Gareth Johnson

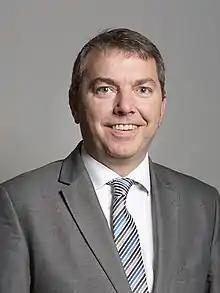
Official portrait, 2019

Gareth Alan Johnson (born 12 October 1969) is a British politician and former lawyer who served as the Member of Parliament (MP) for Dartford from 2010 to 2024. A member of the Conservative party, he served as Parliamentary Under-Secretary of State for Courts from September to October 2022 in the Truss ministry. Johnson previously served as a Lord Commissioner of the Treasury from February to September 2022 and Assistant Government Whip from 2018 to 2019 and 2021 to 2022.